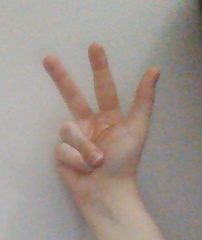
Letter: al